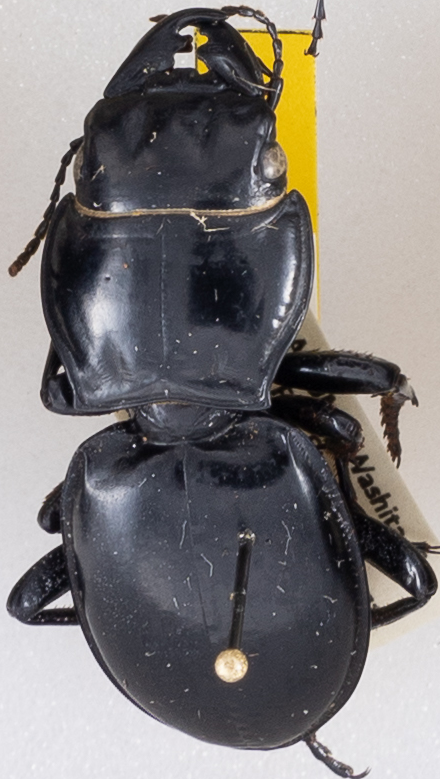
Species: Pasimachus californicus
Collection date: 2019-05-29
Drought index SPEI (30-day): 2.09
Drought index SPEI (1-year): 2.09
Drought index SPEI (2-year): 1.13